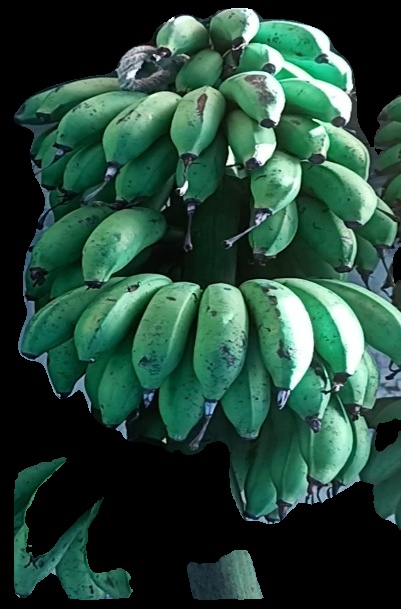
Variety: rasbale
Grade: grade2